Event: Typhoon Ruby
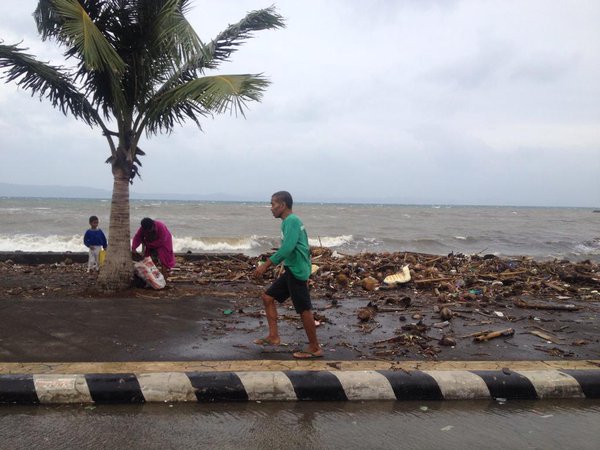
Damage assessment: no_damage